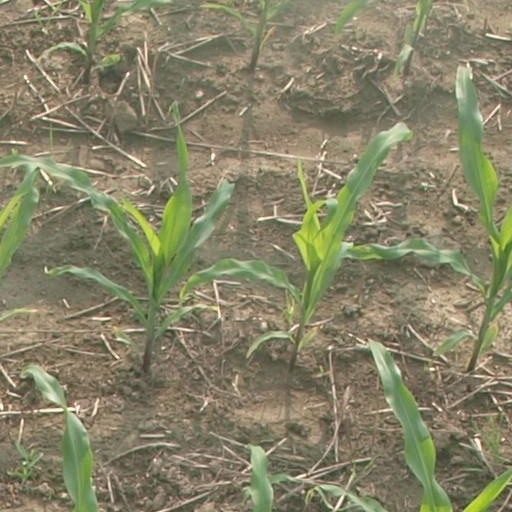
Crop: maize; corn